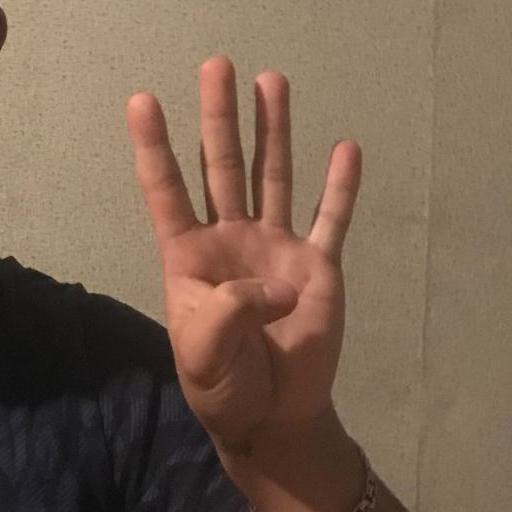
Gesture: four